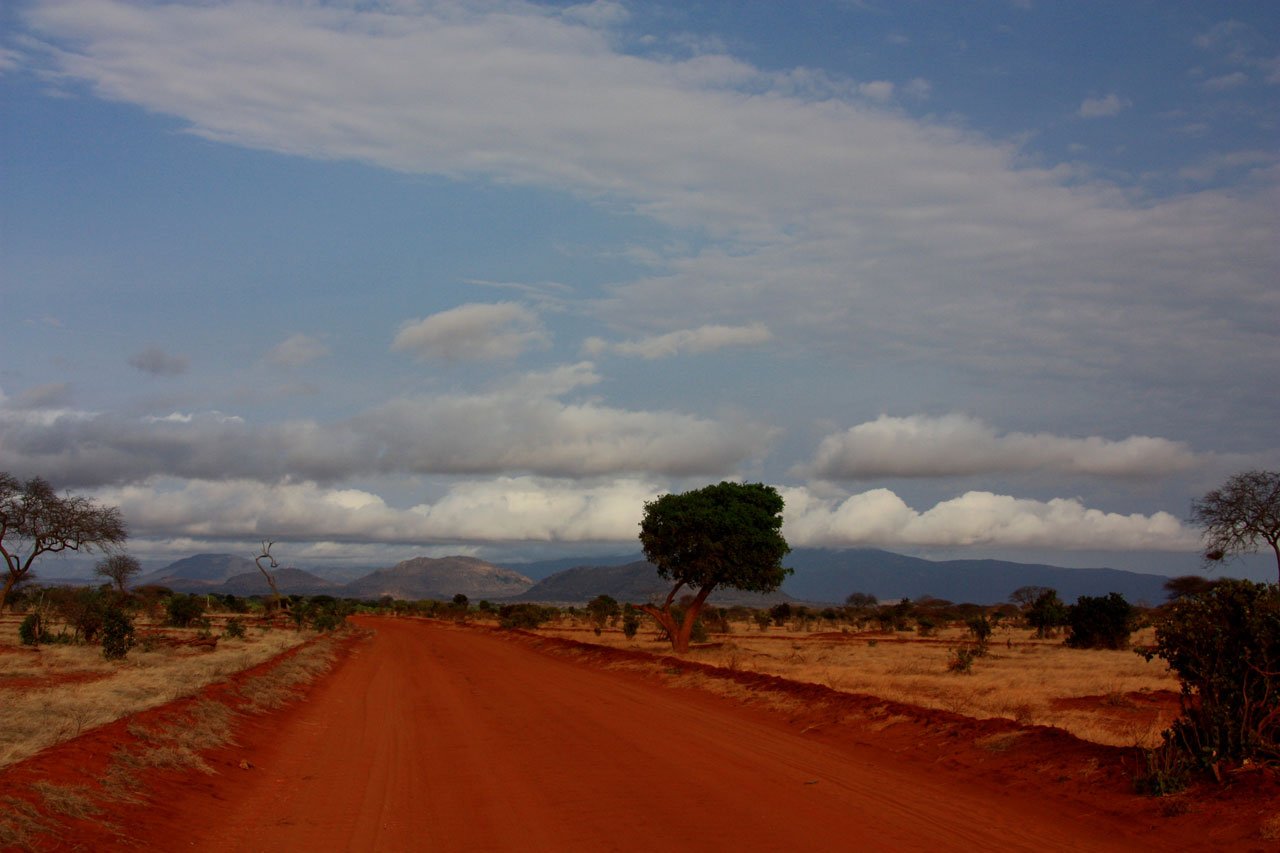
landscape, nature, horizon, cloud, sky, road, field, prairie, morning, hill, desert, dawn, animal, dusk, wild, evening, africa, park, soil, agriculture, savanna, plain, national, grassland, plateau, habitat, safari, ecosystem, kenya, steppe, rural area, natural environment, aeolian landform, mombasa